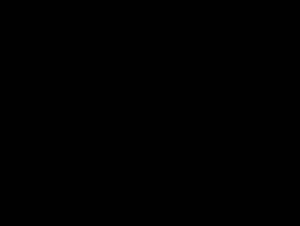
Ÿ, appelé Y tréma, est une lettre additionnelle de l’alphabet latin, utilisée dans les alphabets allemand, français, hongrois, ngiemboon, tlingit et paunaka, ou dans la transcription du grec. Il s’agit de la lettre Y diacritée d’un tréma.